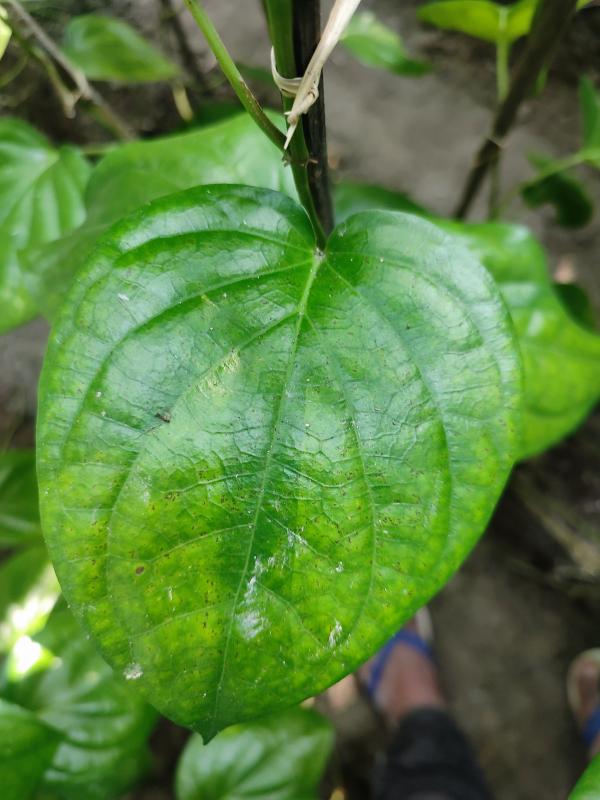
Label: Healthy_Leaf